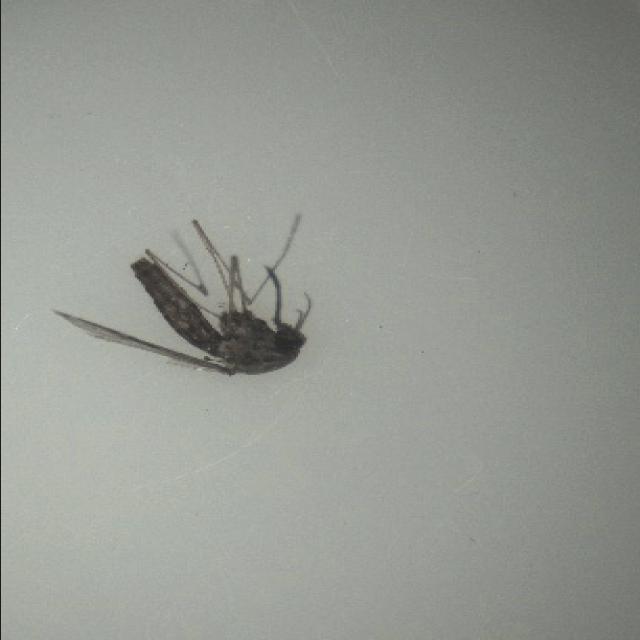
Species: anopheles_sinensis